Plutarco Elías Calles

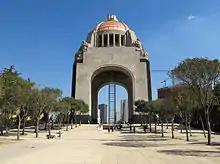
The Monument to the Revolution in Mexico City where the remains of Madero, Carranza, Villa, Cárdenas, and Calles are entombed

Calles married Natalia Chacón (1879–1927) and the marriage produced 12 children. (1900–1965), governor of Sonora 1931–34; ("Aco"), (1901–1976), governor of Nuevo León 1929; Bernardina (died in infancy); Natalia (1904–1998); Hortensia ("Tencha") (1905–1996); Ernestina ("Tinina") (1906–1984); Elodia (1908), died in infancy; María Josefina (1910), died in infancy; Alicia (1911–1988); Alfredo (1913–1988); Artemisa (1915–1998); and Gustavo (1918–1990). After his first wife's death in 1927, he married a young woman from Yucatán, Leonor Llorente, who died of a brain tumor in 1932 at age 29. Calles's own health was not good over his lifetime, and in his later years deteriorated. His problems date from the winter of 1915 when he came down with a rheumatic ailment, likely from extended periods outdoors in sub-freezing temperatures. He also experienced stomach problems and insomnia. The death of his wife Natalia in 1927 was a severe blow personally. Although he remarried in 1930, his second wife Leonor died soon afterwards.